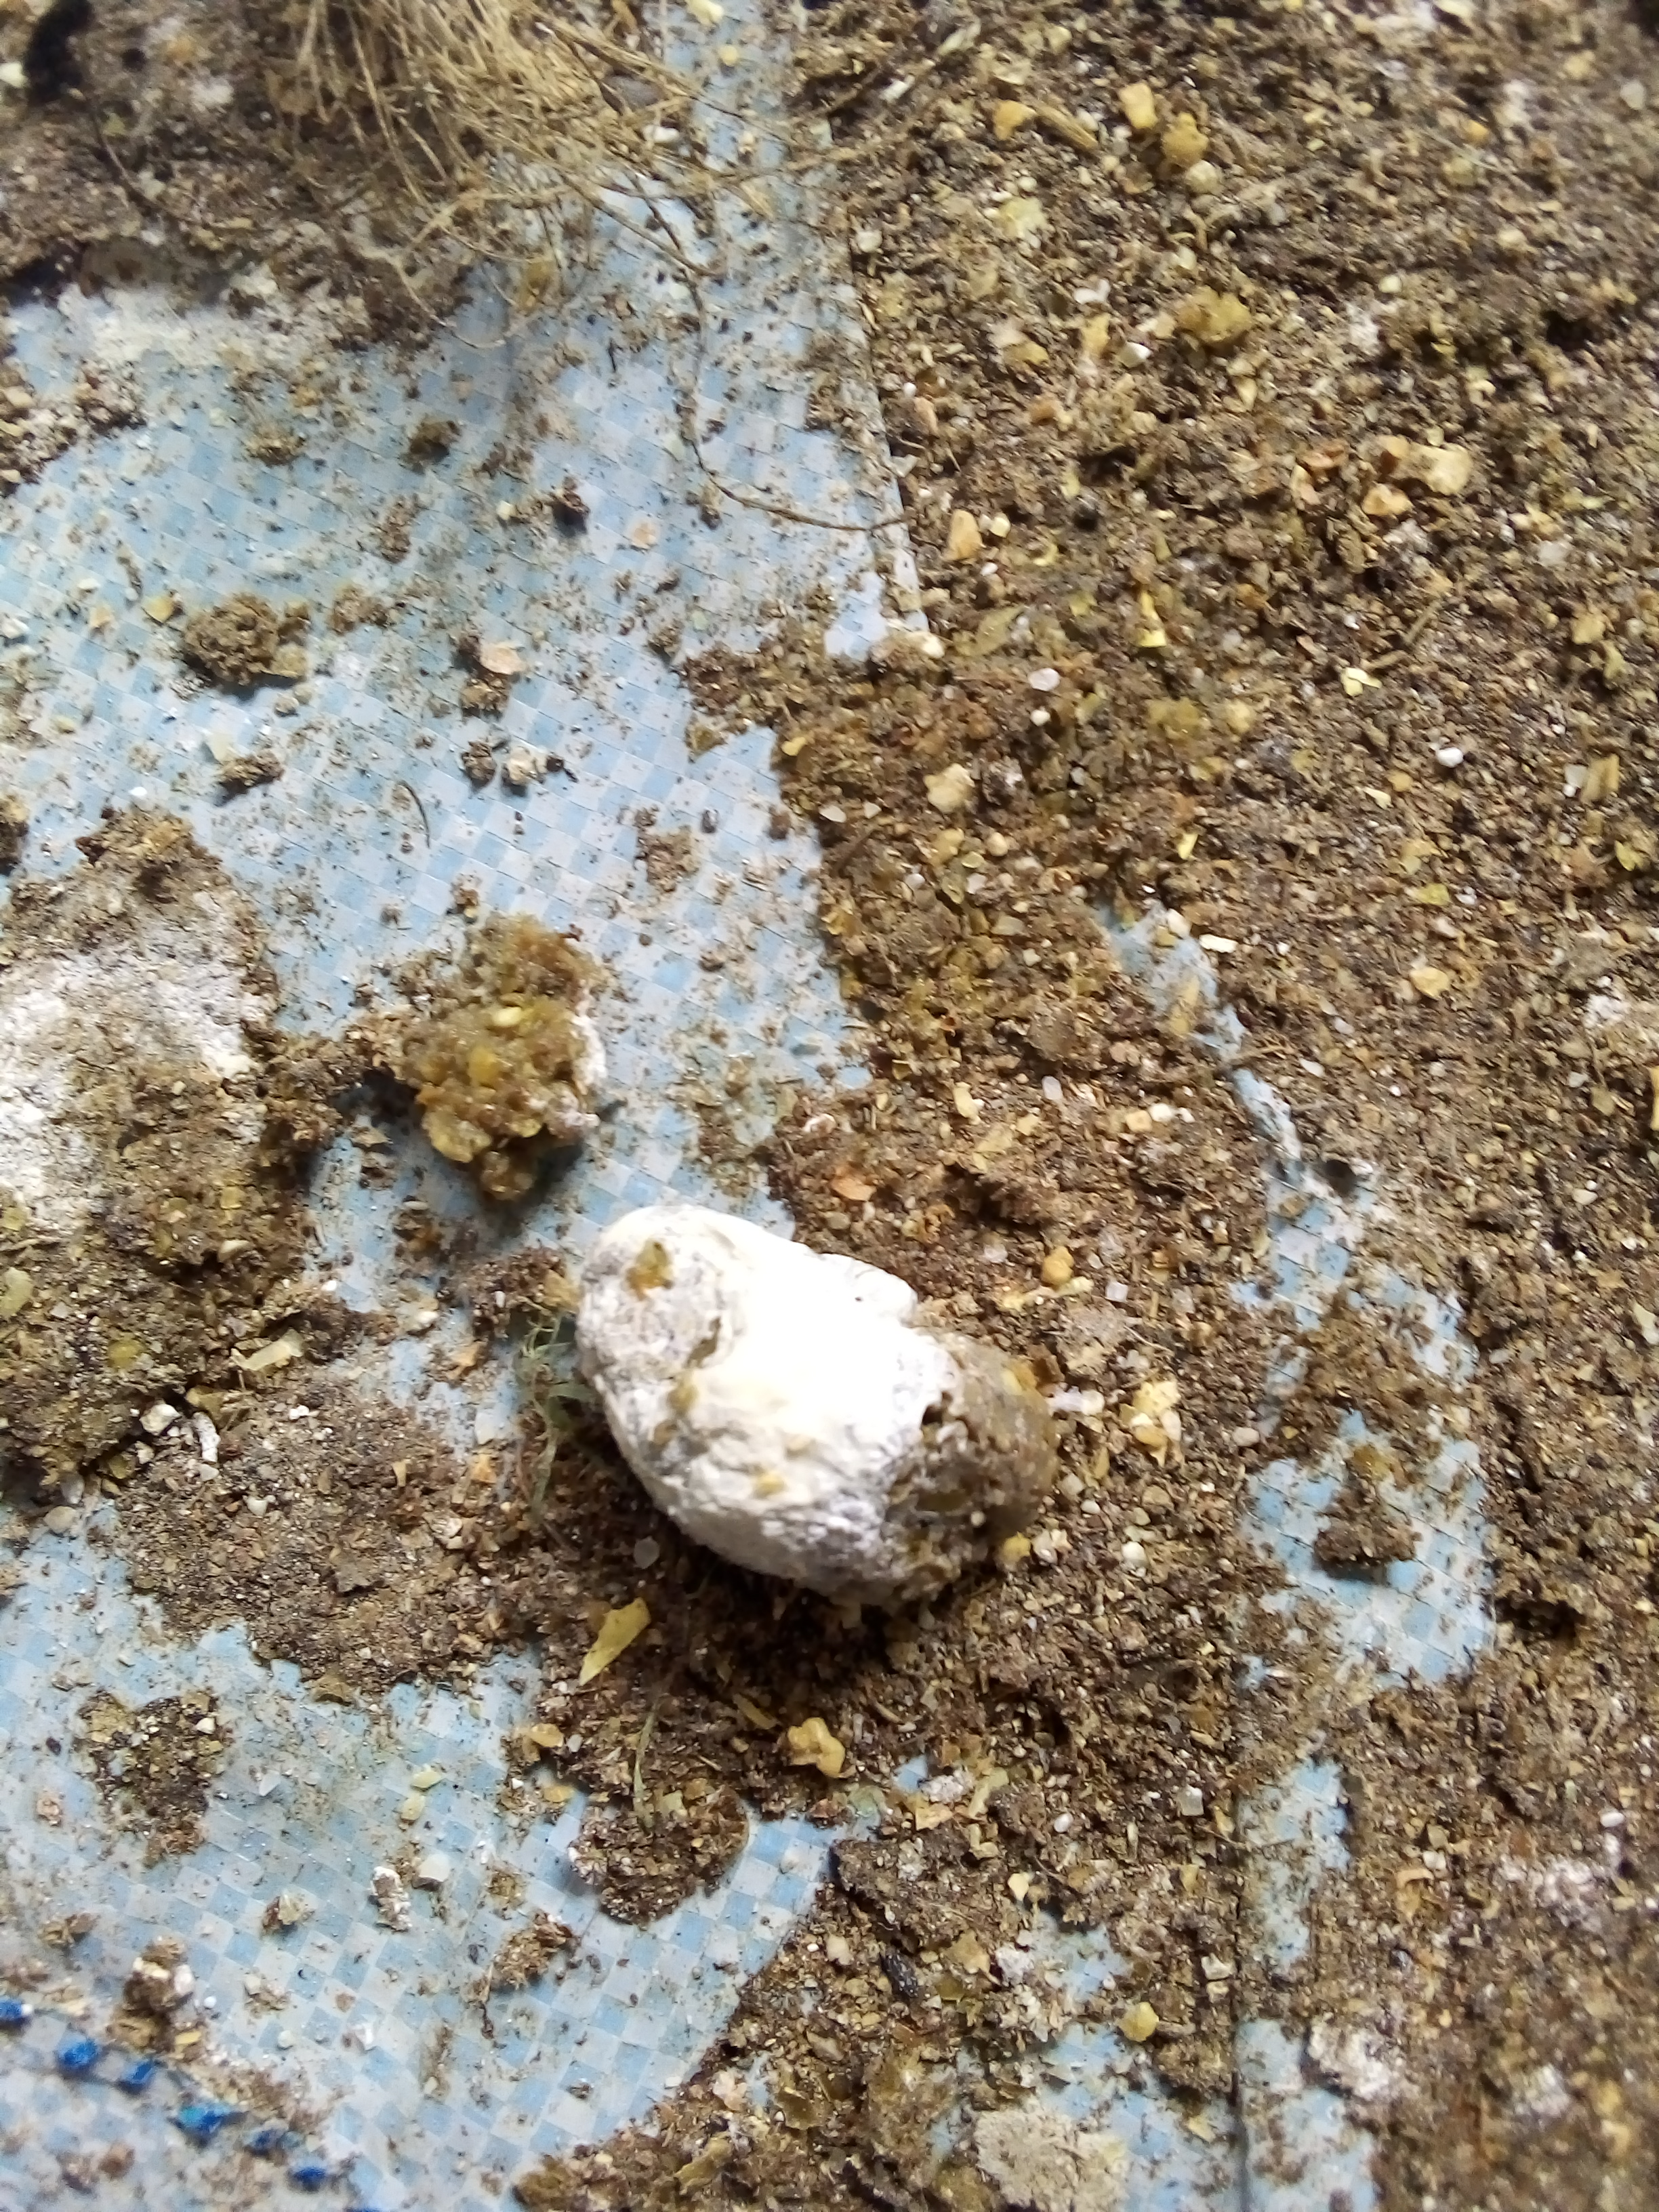
PCR-confirmed diagnosis: Salmonella